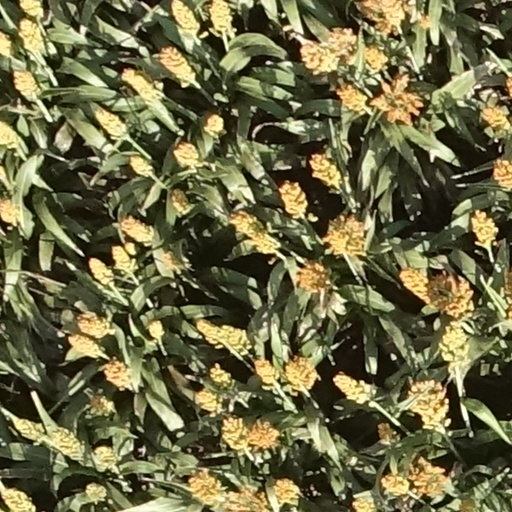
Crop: sorghum